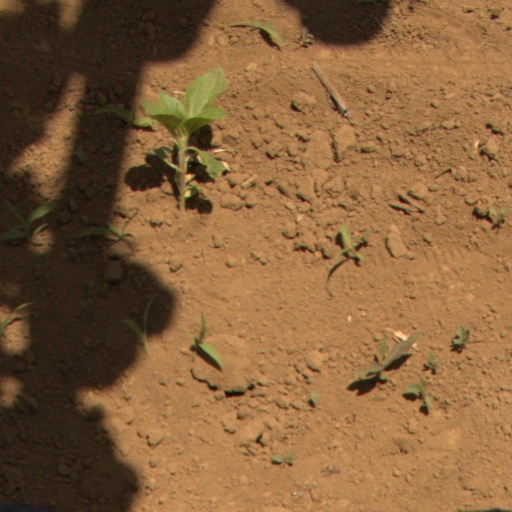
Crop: Jerusalem artichoke